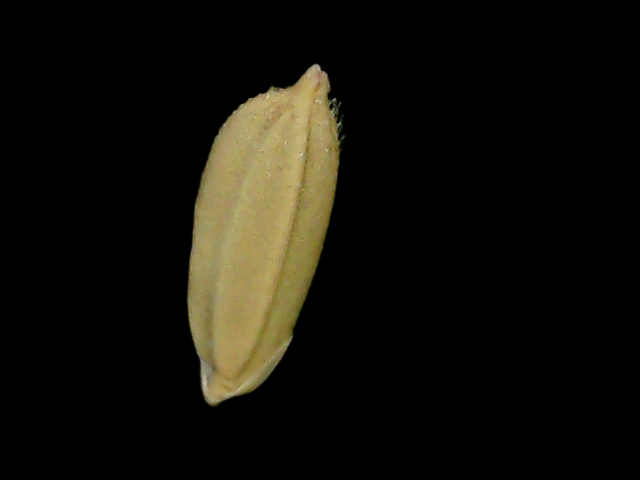
Rice variety: Bd76